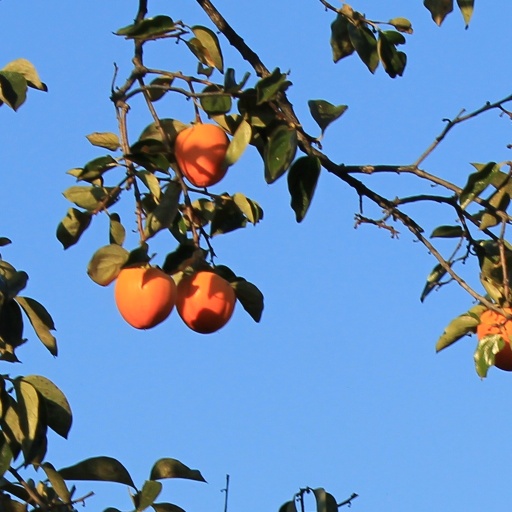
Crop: grape